Legends of Chima

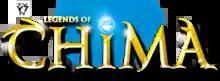

Legends of Chima is an animated science fantasy television series created by Tommy Andreasen and produced by The Lego Group. It was created to coincide with the Lego Legends of Chima line of construction toys. It centers on the fictional world of Chima, a place inhabited by warring tribes of anthropomorphic animals. The series was broadcast on Cartoon Network in the United States. It began with two episodes that aired on January 16, 2013, with the Season 1 finale airing on December 5, 2013. On March 15, 2014, Season 2 premiered on Cartoon Network and ended on April 19 of the same year. Season 3 aired on August 9 and ended on November 22, 2014.